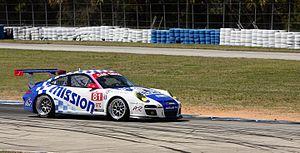
Le Alex Job Racing est une écurie de course basée à Tavares, en Floride aux États-Unis.